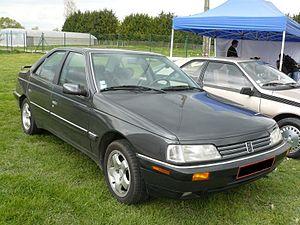
Mantes la Jolie avril 2012